Battle of Clontarf

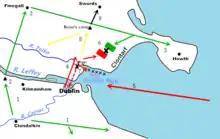
1. Clondalkin and Kilmainham were plundered, Brian's son Donnchad (Donough) sacked Leinster (1014); 2. Brian's forces began war, camped near Kilmainham; 3. Finegall and Howth were plundered; 4. Vikings left Dublin to engage Brian; 5. Overseas Viking fleet arrived; 6. Battle of Clontarf; 7. Retreat of Vikings, some drowned in the sea, some forced through Dubgall's Bridge and were attacked again, a few returned to Dublin; 8. Brodar's possible route, killed Brian and was killed himself; 9. Brian's remains to Swords, then to Armagh.

No order of battle is given in the contemporary sources; the only leaders named are those who died in the battle. The nearest contemporary accounts are the Annals of Inisfallen and the Annals of Ulster. Among the fallen on Brian's side, they name the High King himself, his son Murchad, and his grandson Toirdelbach, as well as his nephew Conaing, Domnall mac Diarmata of Corcu Baiscind (County Clare), Mac Bethad mac Muiredaig of Ciarraige Luachra (County Kerry), Mael Ruanaidh Ua hEidhin of Uí Fiachrach Aidhne, and Tadhg Ua Cellaigh of Uí Maine (both in south Connacht). The Annals of the Four Masters note several other significant deaths, including Eocha, son of Dunadhach, Chief of Clann-Scannail; Tadhg Ua Ceallaigh, lord of Ui Maine; Maelruanaidh na Paidre Ua hEidhin, lord of Aidhne; Geibheannach, son of Dubhagan, lord of Feara-Maighe; Mac-Beatha, son of Muireadhach Claen, lord of Ciarraighe-Luachra; Scannail, son of Cathal, lord of Eóganacht Locha Léin; and Domhnall, son of Eimhin, son of Cainneach, great steward of Mair in Alba (modern Scotland).